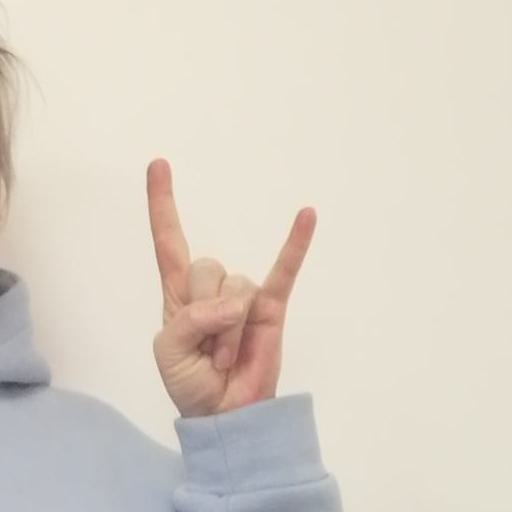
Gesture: rock